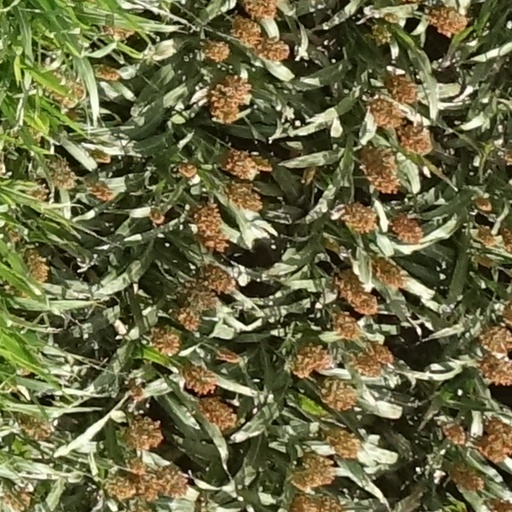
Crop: sorghum